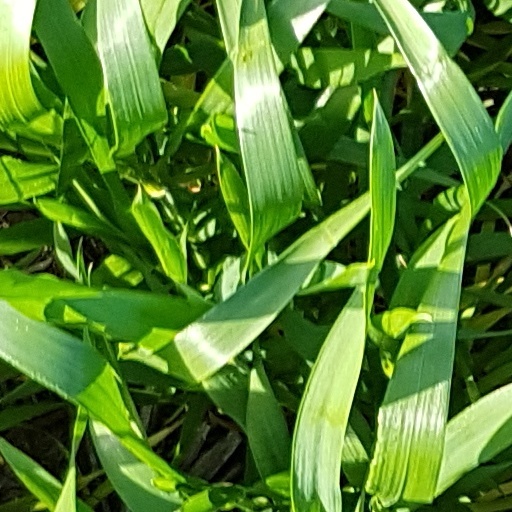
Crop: wheat